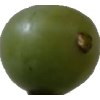
Label: grape